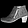
Label: Ankle boot